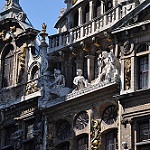
Label: buildings